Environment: real
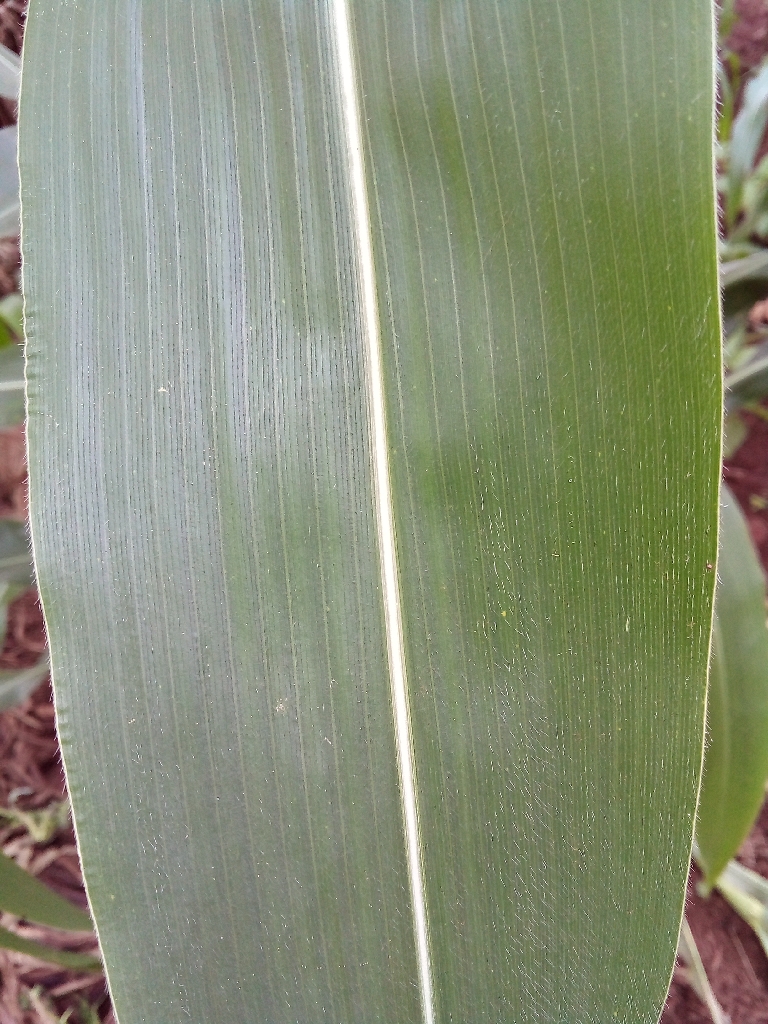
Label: healthy